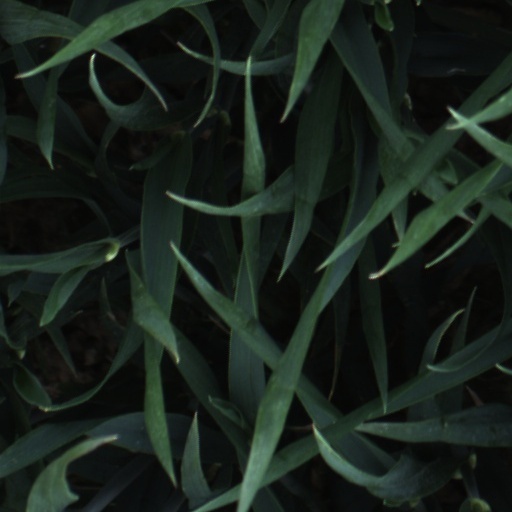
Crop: wheat